Korean birthday celebrations

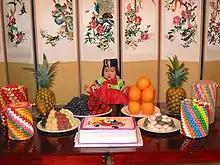
Dol ceremony

"Dol" ("doljanchi", or "tol") is probably one of the best-known of the Korean birthday celebrations. "Dol" is celebrated for the first year of a child.